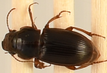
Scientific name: Cratacanthus dubius
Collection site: North Sterling NEON (STER), plot STER_029